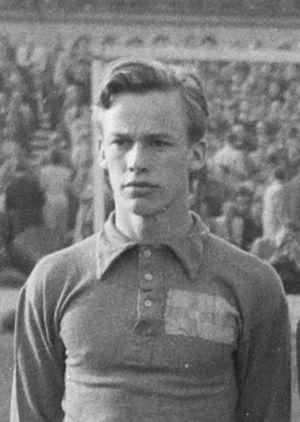
Yngve Brodd est un footballeur et entraîneur suédois des années 1950 et 1960.